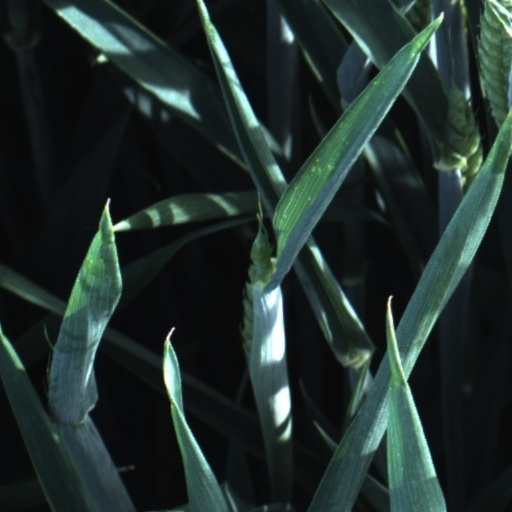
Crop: wheat